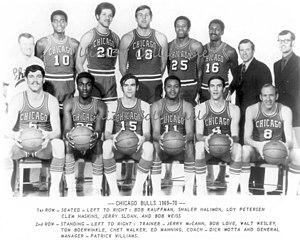
Les Bulls de Chicago sont une franchise professionnelle de basketball basée à Chicago. Fondée le 26 janvier 1966, l'équipe est membre de la ligue majeure de basket-ball américain - la National Basketball Association - et joue dans la Conférence Est, division Centrale. Depuis 1994, ses matchs à domicile se déroulent dans le United Center, un palais omnisports de 22 879 places situé dans le secteur de Near West Side, fréquemment dénommé par ses initiales UC. Sa mascotte est Benny le Taureau.